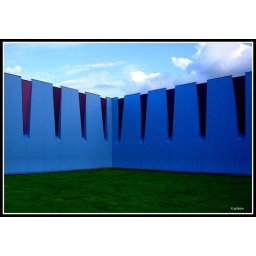
Close to road &amp;quot;Nationale 4&amp;quot;, Namur, Belgium. Blue walls in a meadow. (8850)